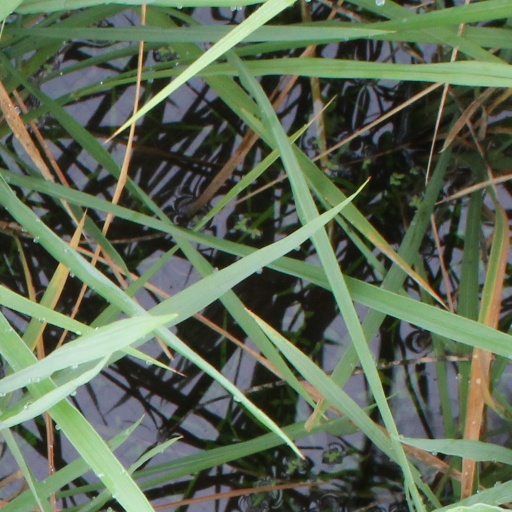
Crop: rice